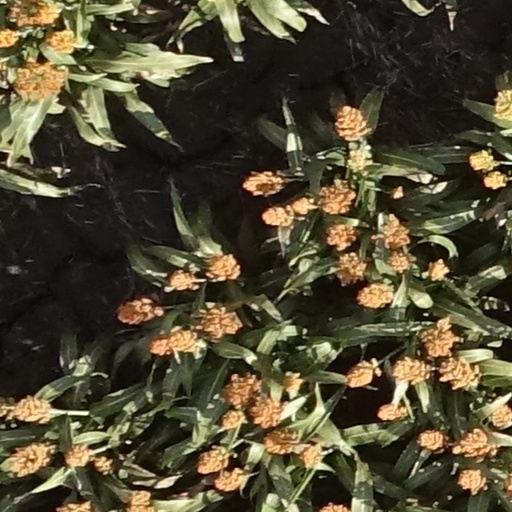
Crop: sorghum